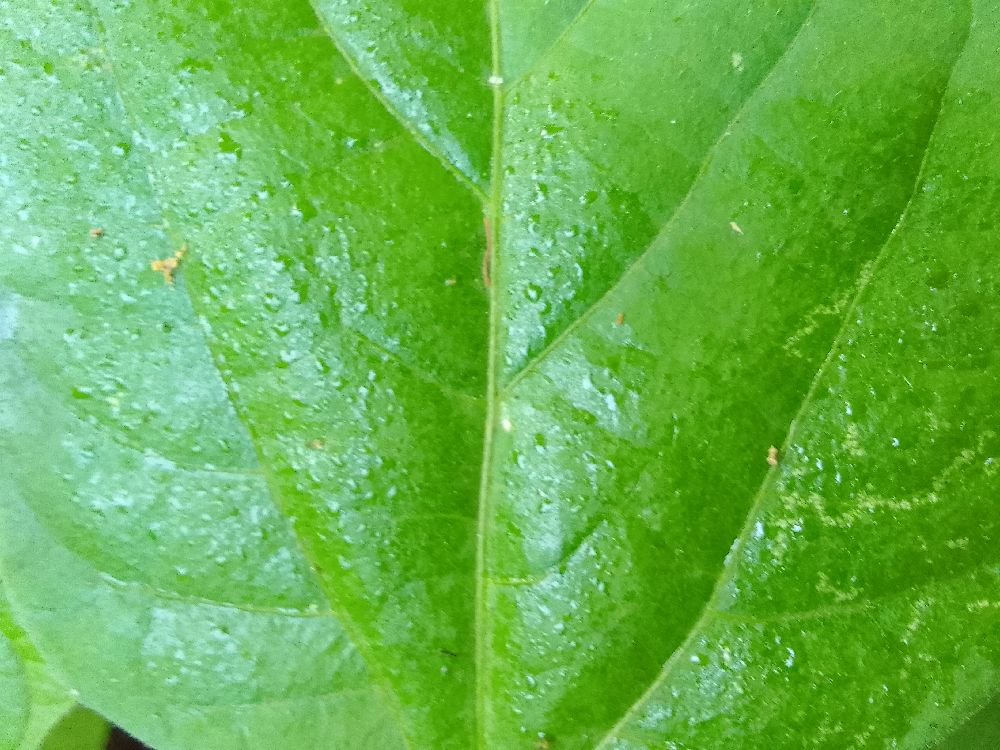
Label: healthy